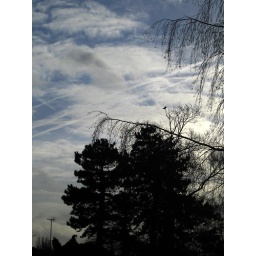
More of the trees and bird against the sky.